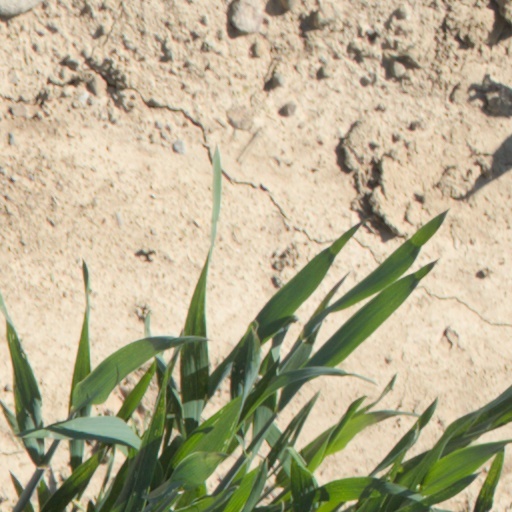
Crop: wheat